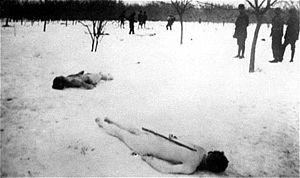
L’État national-légionnaire est un régime de type fasciste clérical qui a gouverné pendant 5 mois, du 14 septembre 1940 au 14 février 1941 ce qui restait du royaume de Roumanie après son dépeçage l’été 1940 selon le pacte germano-soviétique et le deuxième arbitrage de Vienne. C’est le premier régime totalitaire de l’histoire de la Roumanie. Il met fin au régime carliste instauré en février 1938, après que celui-ci a profondément déçu l’opinion roumaine en n’éradiquant pas la corruption mais surtout en acceptant le démembrement du pays par l’occupation soviétique de la Bessarabie et de la Bucovine du Nord et par la cession de la Transylvanie du Nord à la Hongrie. L’« État national-légionnaire » contrôla un territoire de 201 422 km² et une population d’environ 13 millions de personnes.
Le coup d'État de la Légion et le pogrom de Bucarest se sont déroulés entre le 21 et le 23 janvier 1941 à Bucarest en Roumanie devenue depuis l'année précédente un état fasciste, satellite de l'Allemagne nazie, dirigé de facto par l'ambassadeur allemand Manfred von Killinger assisté du Judenberater Gustav Richter, qui pressent les autorités roumaines de procéder à l'extermination des Juifs.